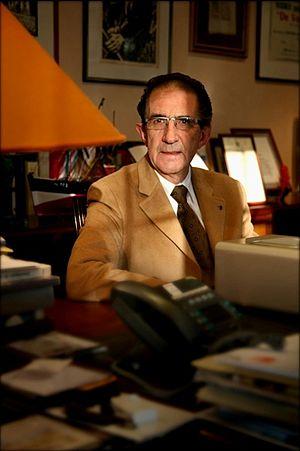
Filip Naudts est un photographe belge qui vit à Lochristi.
Willy W.H. Claes est un homme politique, musicien et chef d'orchestre belge, né à Hasselt le 24 novembre 1938, membre du parti socialiste flamand, ministre d'État nommé en 1983.
Le secrétaire général de l'OTAN est le président du conseil de l'Atlantique Nord, l'organisation suprême de décision de l'alliance de défense. Il est également le chef du personnel de l'organisation, et aussi son principal porte-parole.